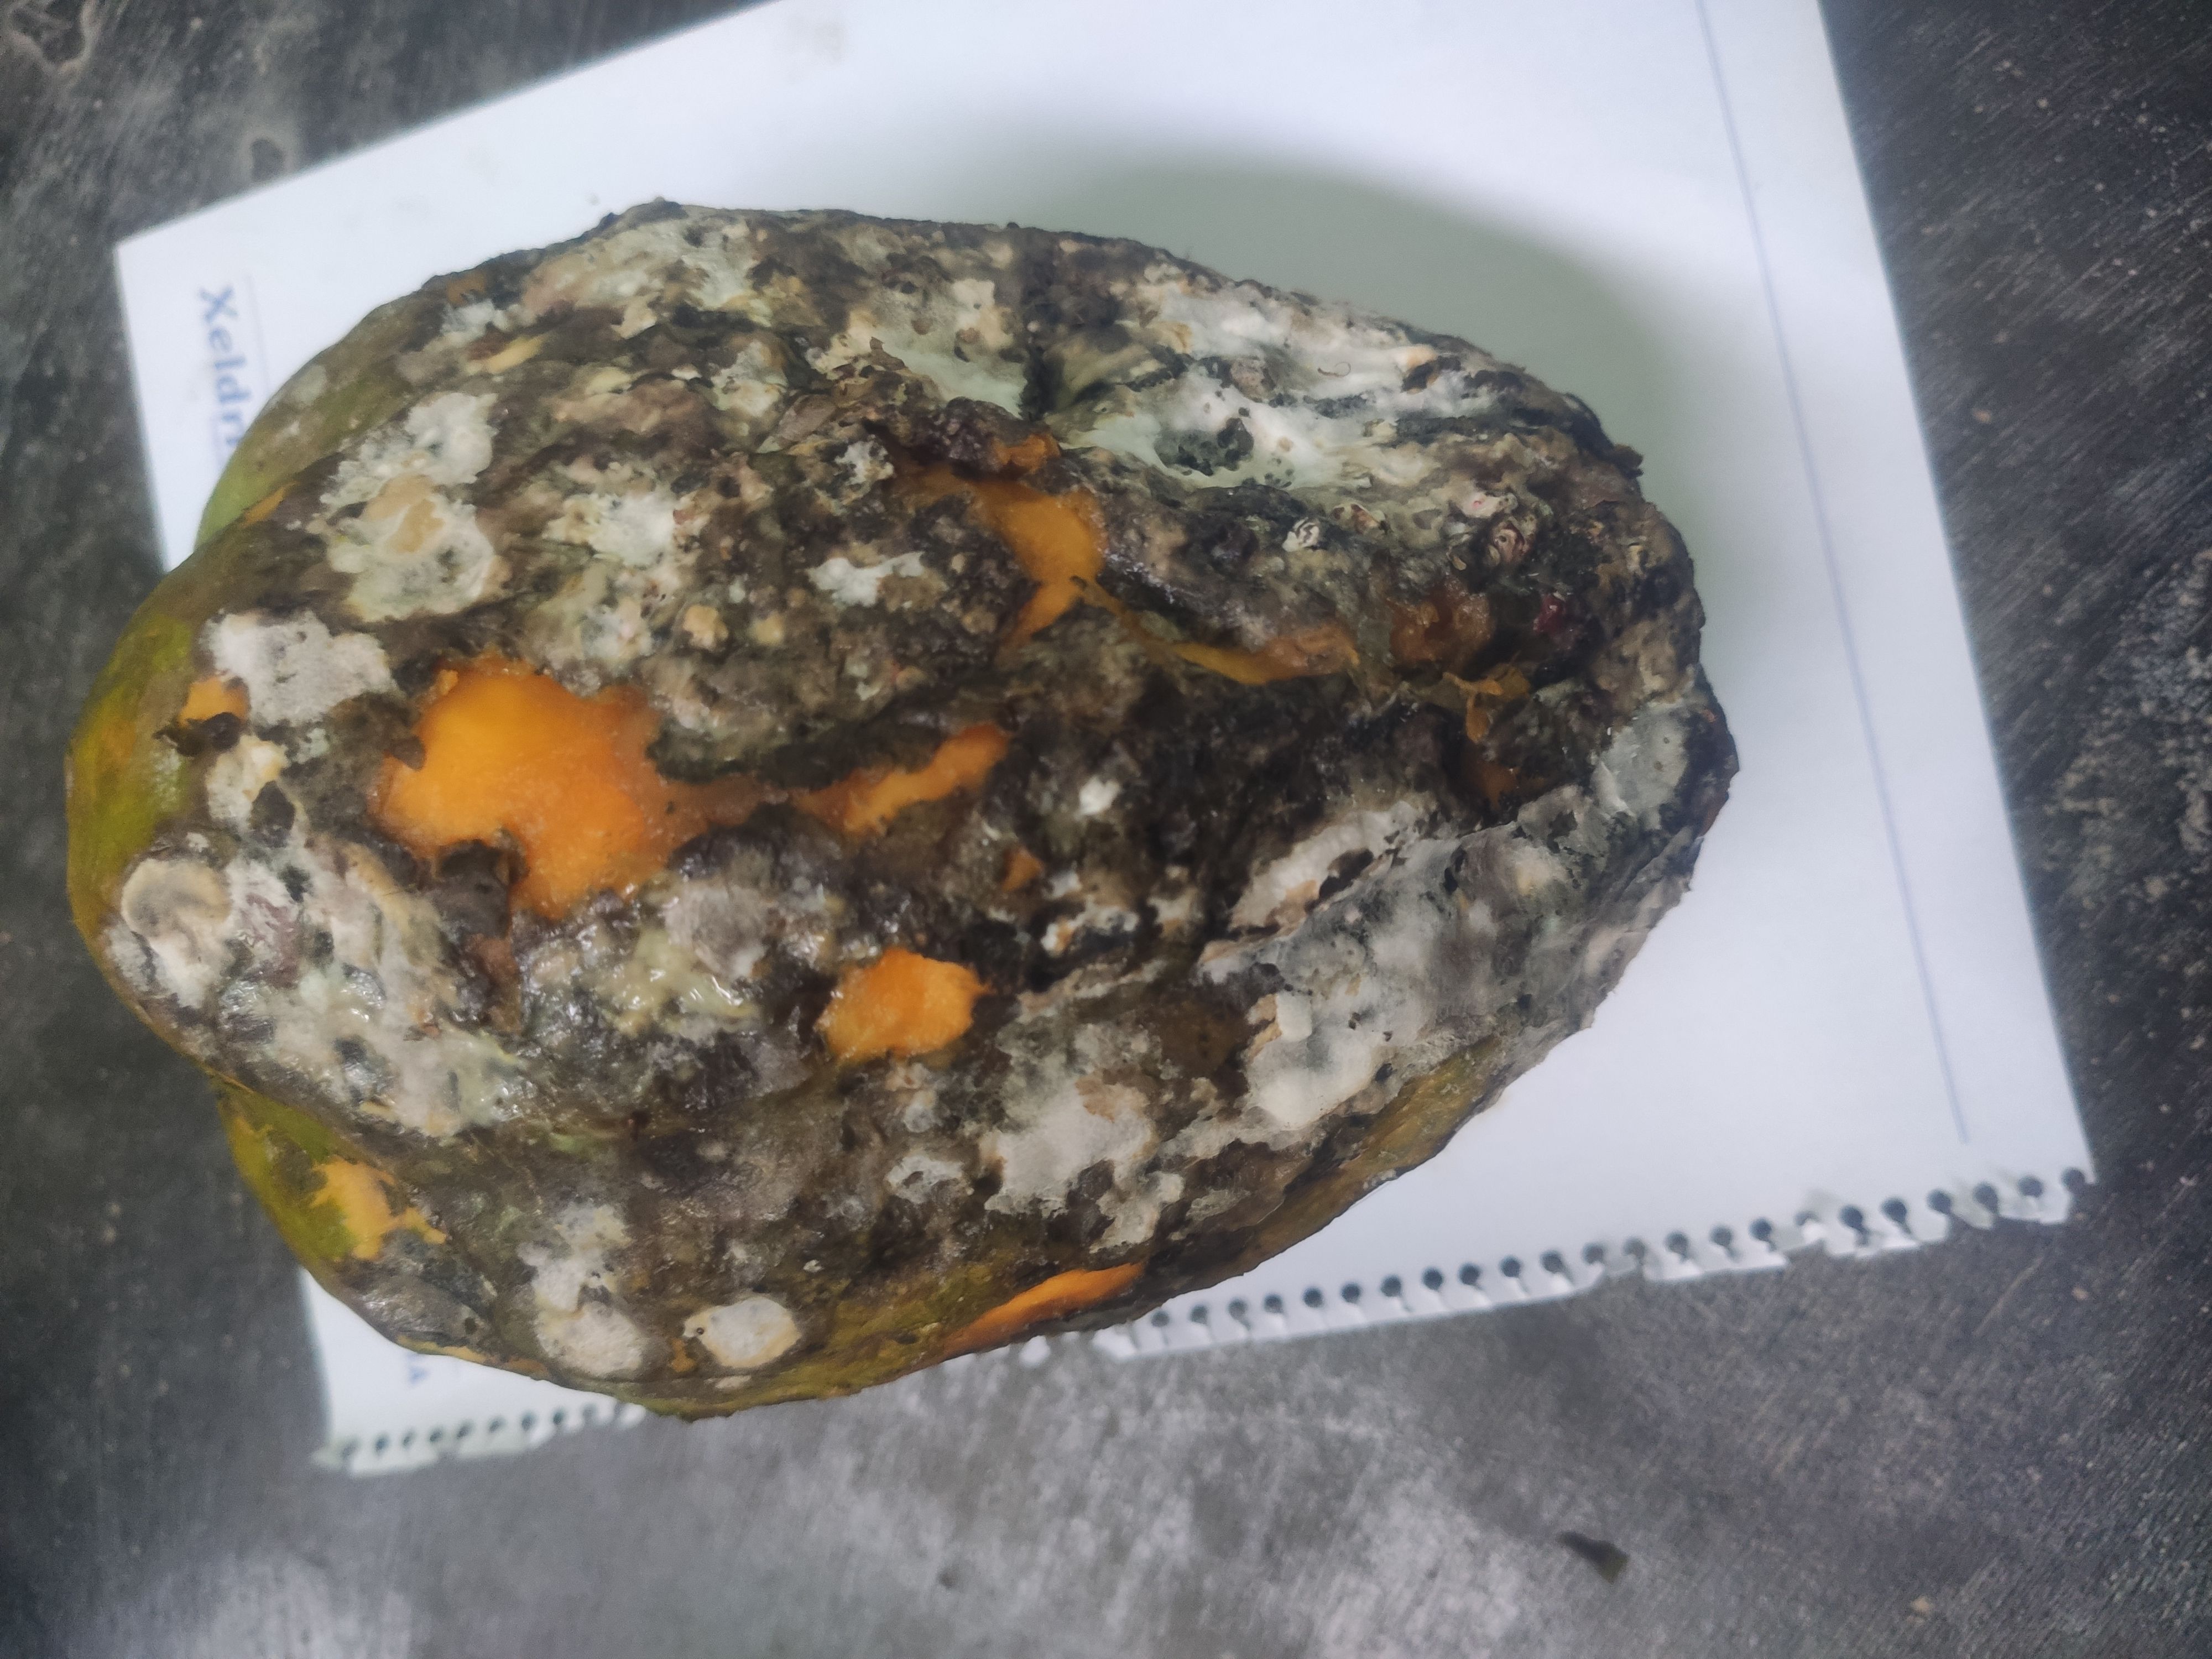
Fruit: papayas
Grade: 3rd-grade